Upminster Windmill

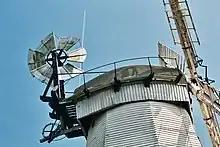
The cap, fantail and sails in June 2006.

The boat-shaped cap is by in plan and high. The main sheer beams are square, on centres, with the weatherbeam of by section at the centre and square at the ends. The cap is thought to be the work of the millwright William Bear of Ballingdon and is unusual in having an external gallery. The fantail consists of six wooden vanes set at right-angles to the sails, and has the year 1799 carved on the horizontal wooden beam beneath it.